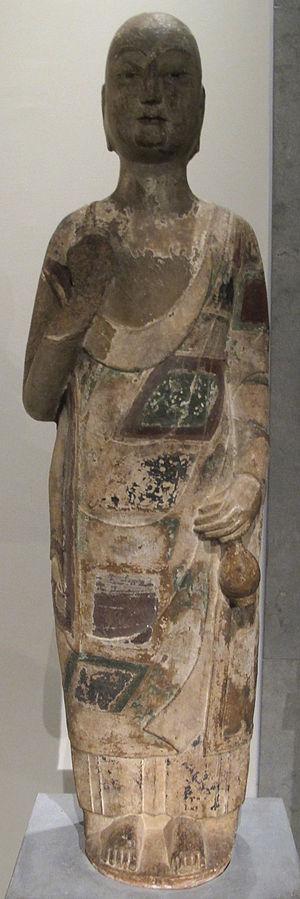
Ananda, disciple du Bouddha Shakyamuni. Chine du Nord, province du Hebei (?). Dynastie Sui (581-618), fin du 6e ou début du 7e siècle. Marbre avec traces de polychromie. Musée Guimet. Achat 1937, AA 191. Cette figure du jeune disciple, connu pour sa douceur, sa dévotion et son intelligence ou sa mémoire parfaite de la doctrine, est aussi celle de celui qui plaida en faveur de l'acceptation des femmes dans la communauté. Cette forme de statue-colonne, à l'instar de son ""pendant"" Mahakashyapa, devait encadrer une image de Shakyamuni.